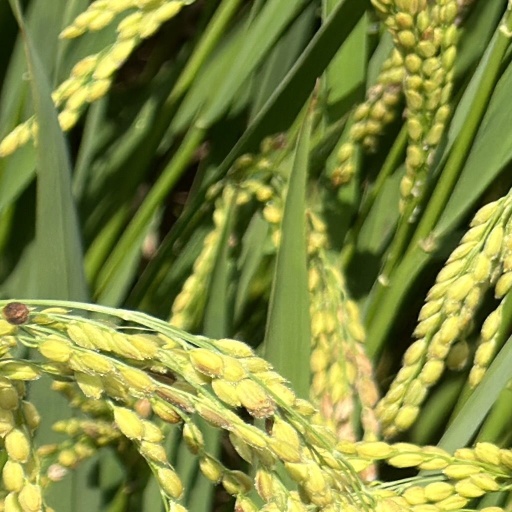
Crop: rice